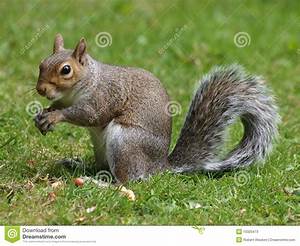
Label: squirrel